Alfred de Curzon

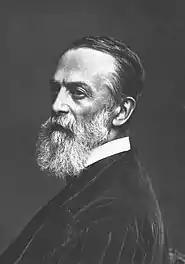
Alfred de Curzon (c.1885)

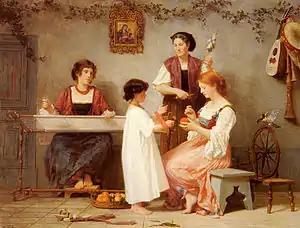
"Afternoon Pastimes"

Paul-Alfred Parent de Curzon (7 September 1820 – 4 July 1895) was a French painter, known for his genre scenes and landscapes with figures.